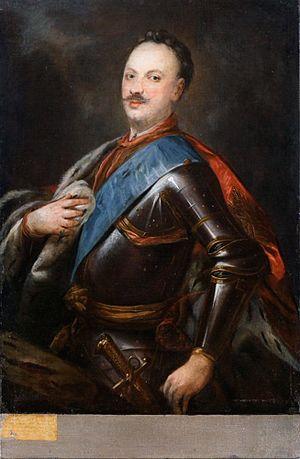
Ignacy Józef Piotr Sapieha, membre de la noble famille Sapieha, voïvode de Mstsislaw